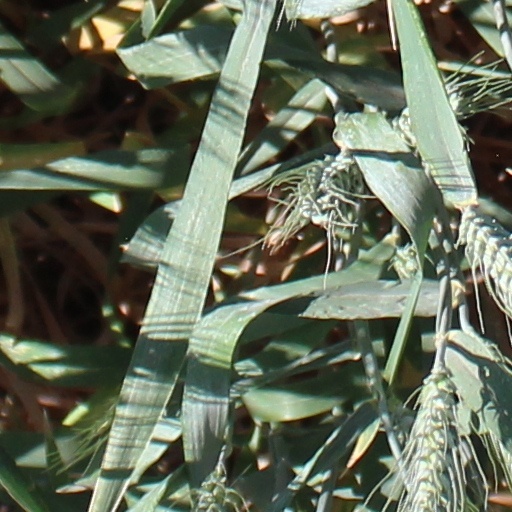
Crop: wheat